Electoral history of Tulsi Gabbard

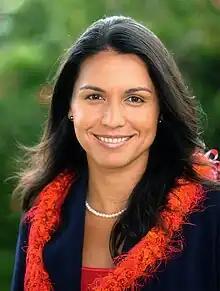
Representative Tulsi Gabbard in August 2011

The following list is the electoral history of Tulsi Gabbard. Tulsi Gabbard previously served as a member of the Hawaii House of Representatives, the Honolulu City Council, and is a former member of the United States House of Representatives.